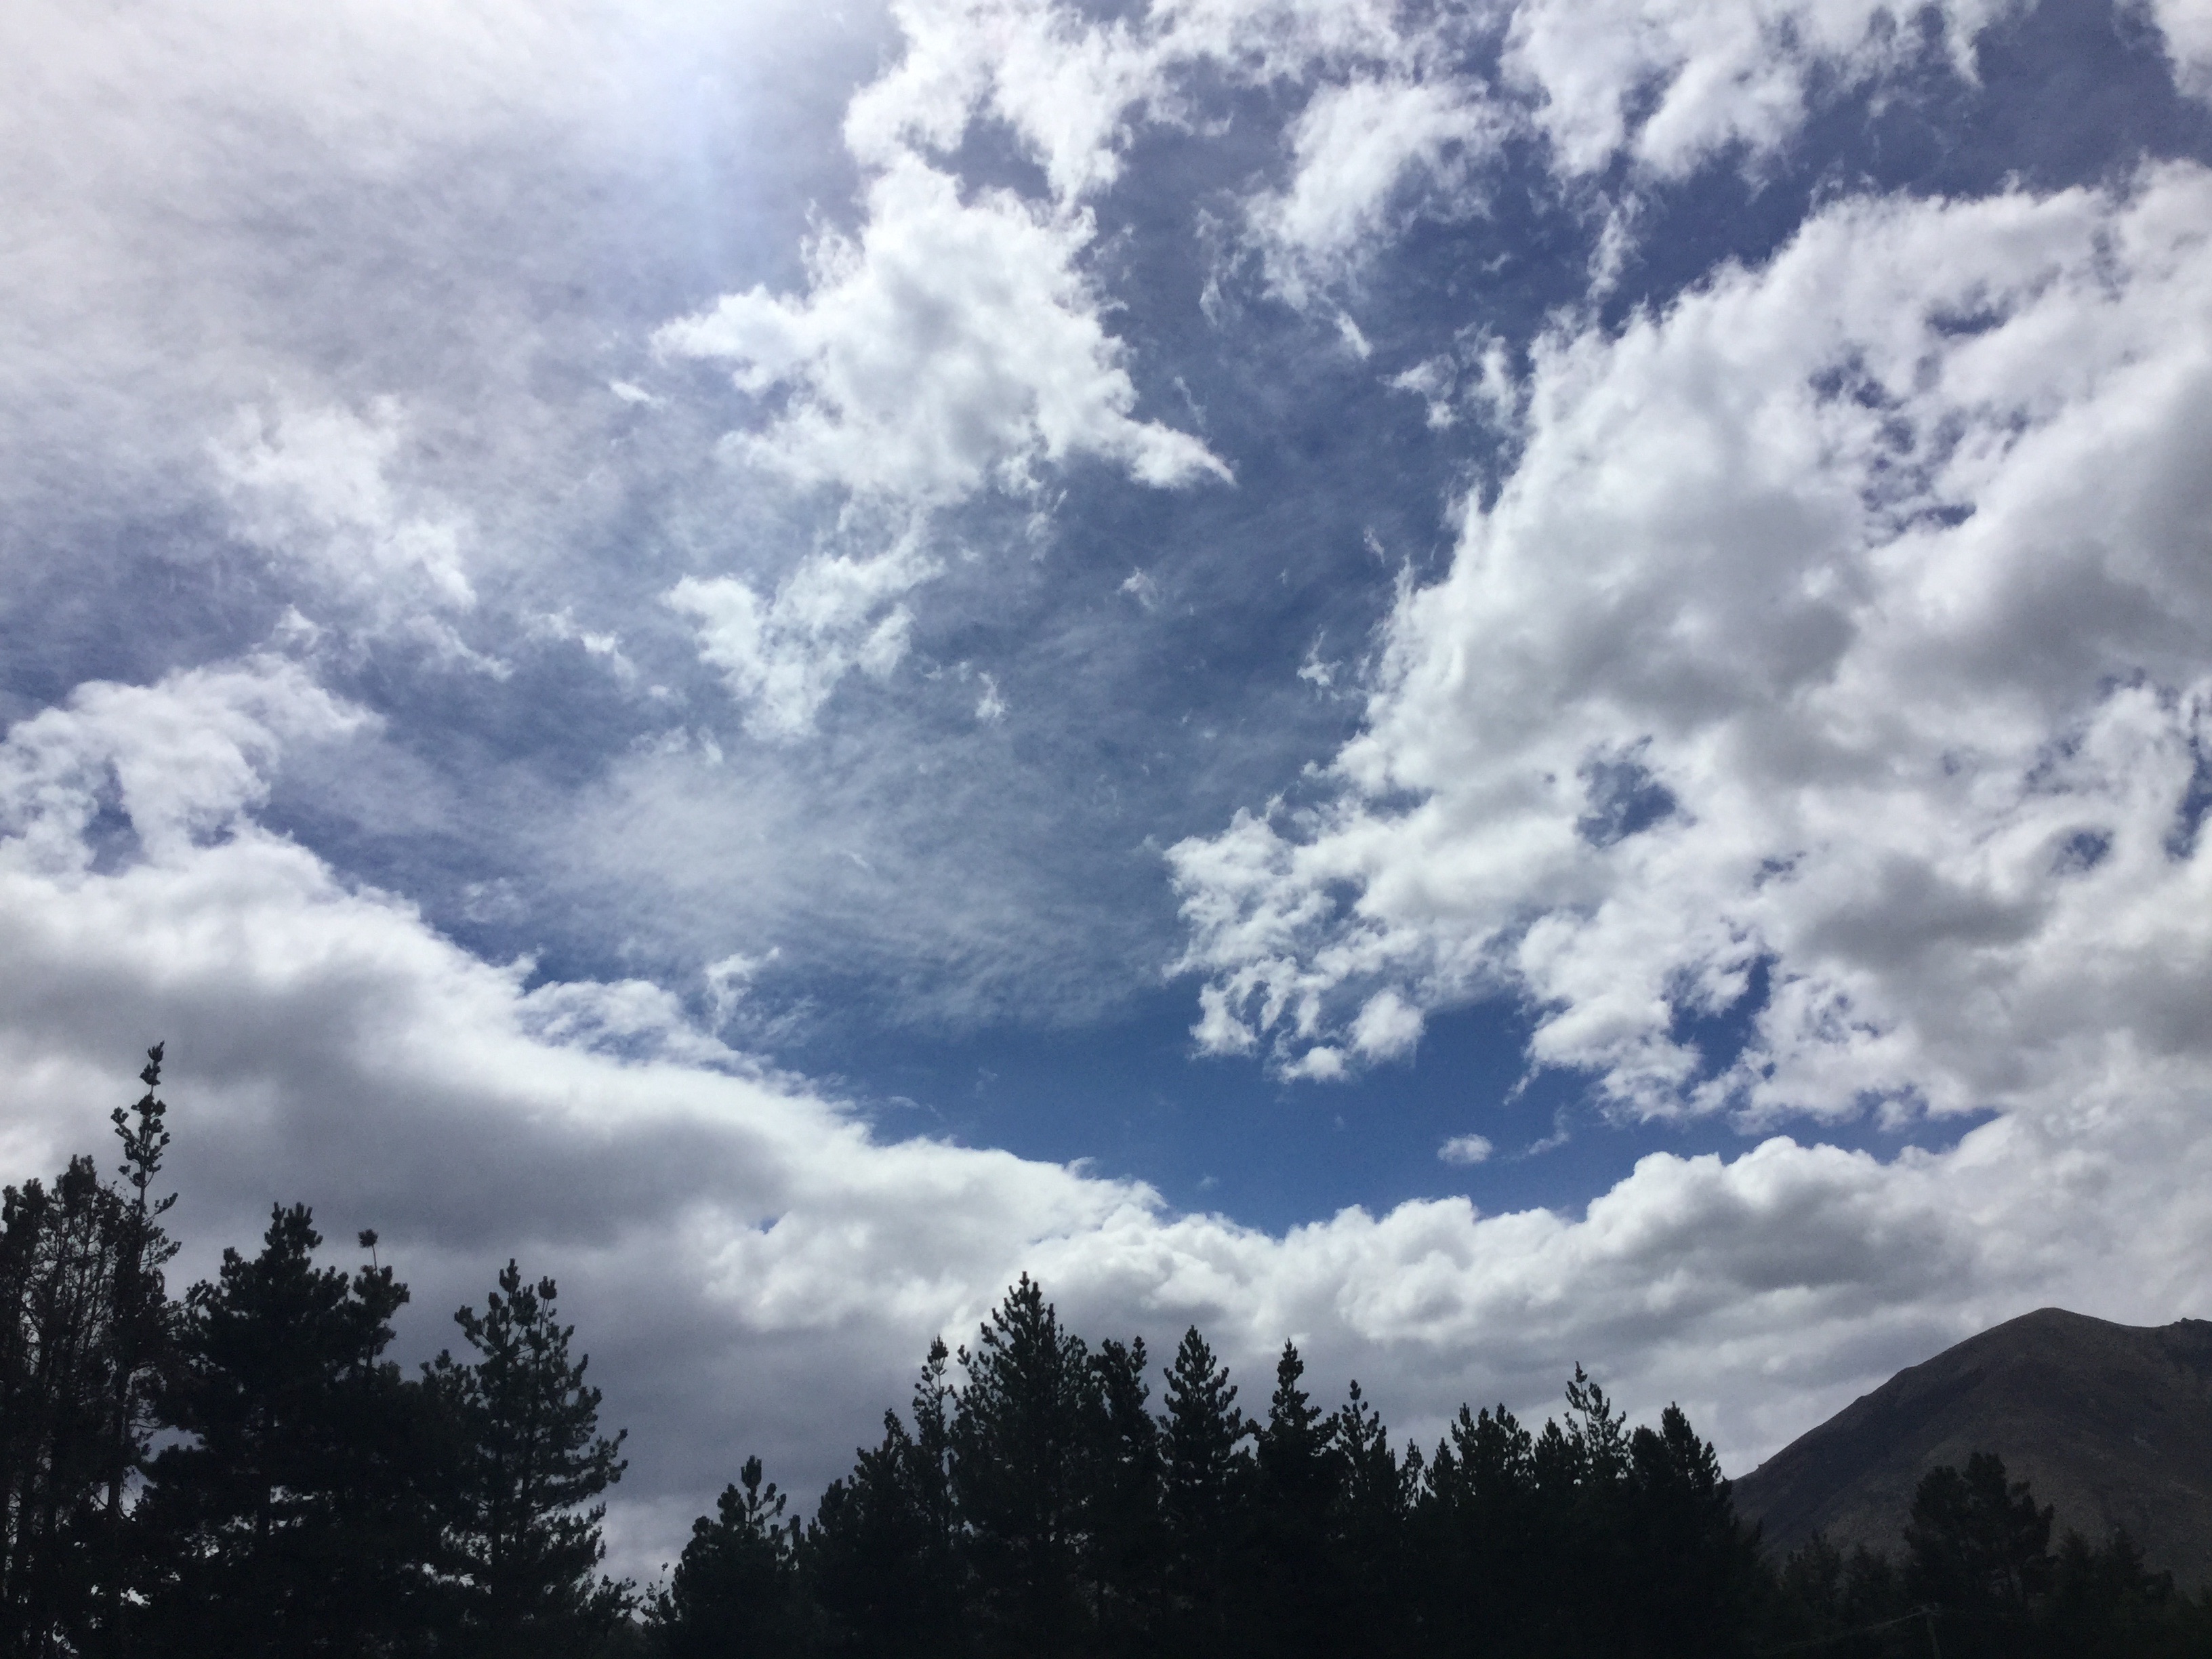
nature, mountain, cloud, sky, sunlight, atmosphere, weather, cumulus, meteorological phenomenon, atmospheric phenomenon